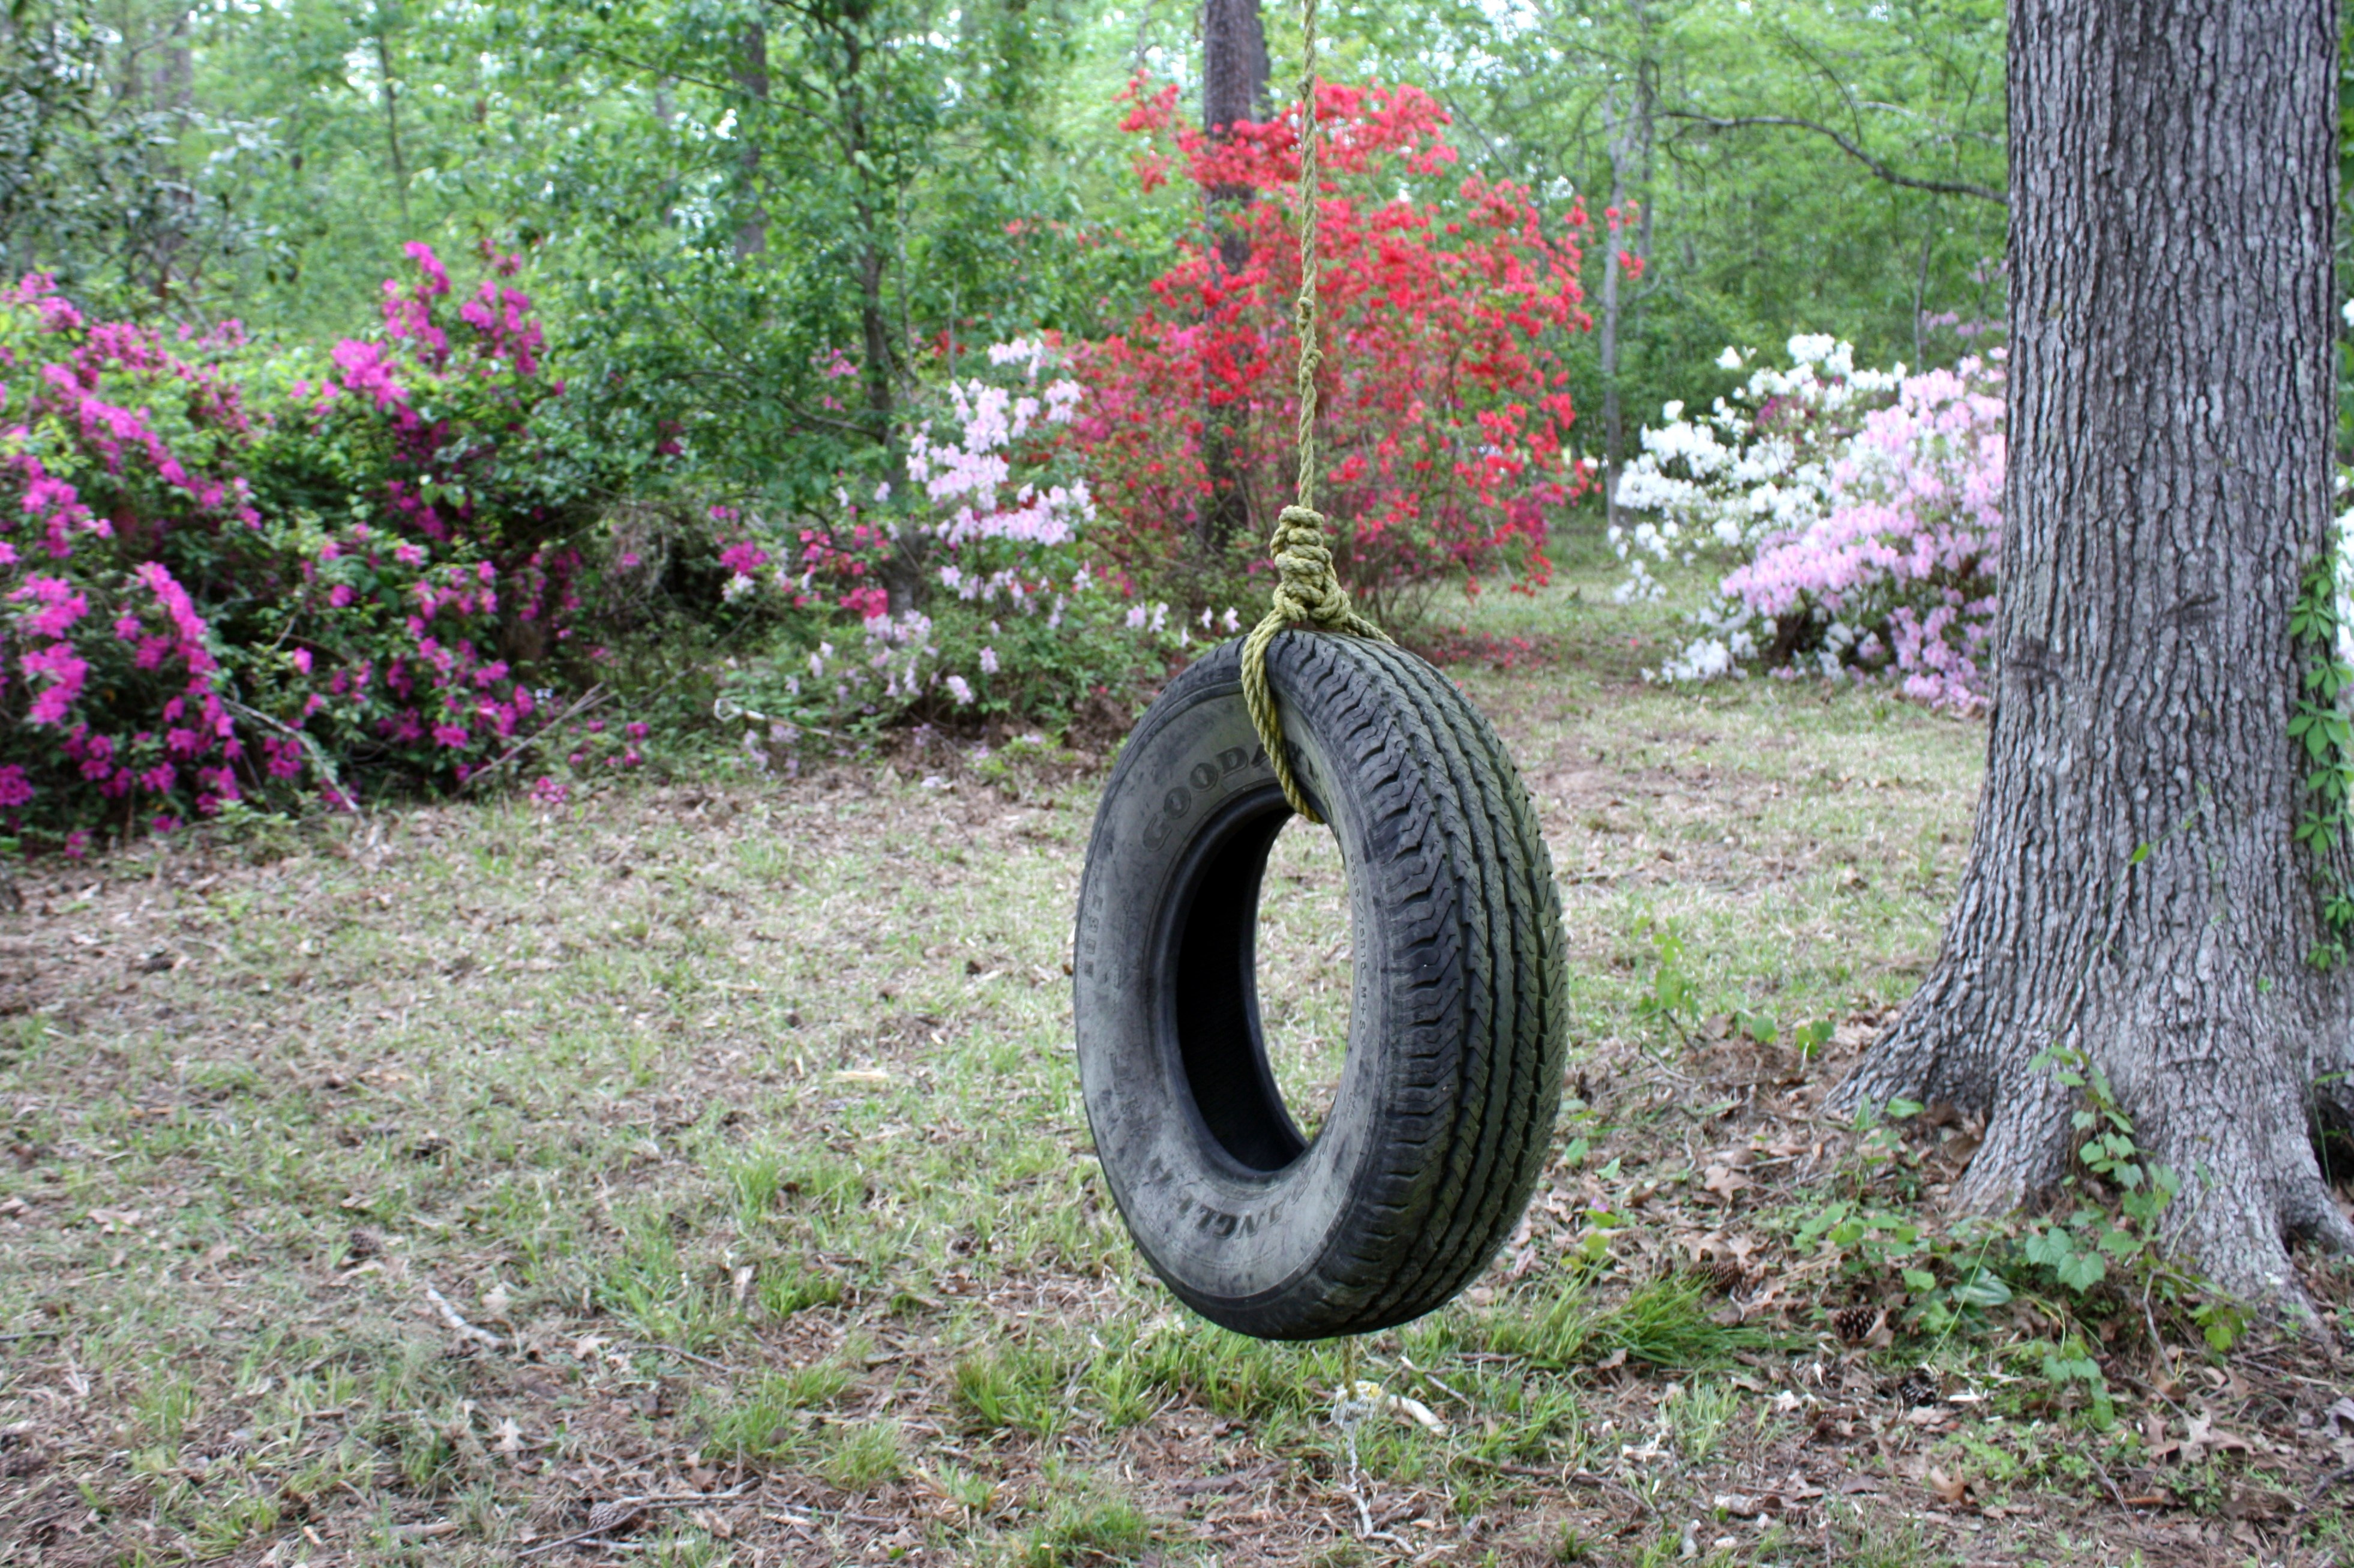
tree, lawn, flower, backyard, garden, shrub, woodland, yard, azaleas, tire swing